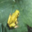
Label: frog